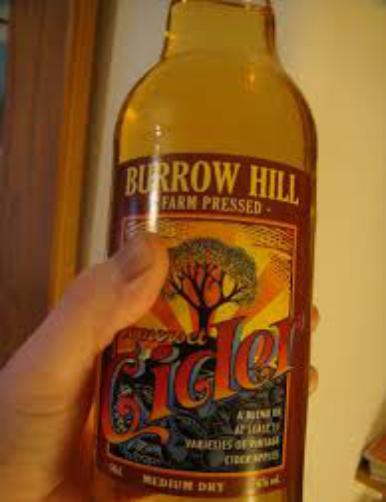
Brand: Burrow Hill Cider
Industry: Food